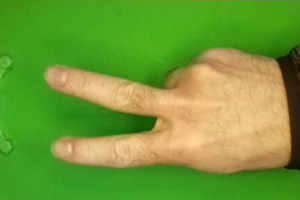
Label: scissors